Cetingrad

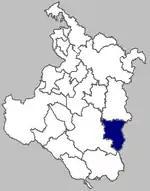
Image of Cetingrad municipality within Karlovac County

After defeat in Battle of Mohács in 1526, the Croatian nobility gathered at Cetin to conduct the 1527 election in Cetin, where they elected Habsburg Ferdinand I, Archduke of Austria as the king of Croatia. The charter signed by Croatian nobles and representatives of Ferdinand of Habsburg is among most important documents of Croatian statehood and is preserved in Austrian State Archives in Vienna.